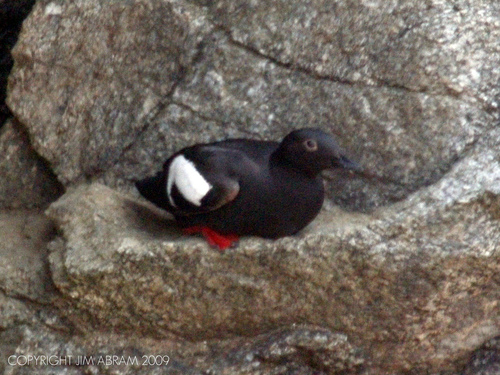
this bird has a white coverts and red feet and tarsus, and the bird has a solid black body and head.
this black bird has a short bill, white secondaries, and reddish orange feet.
a black bird with red feet and white secondaries.
this bird is a stout, stocky animal with a black bill and red feet.
black bird with white primary feathers and red webbed feet.
this bird is black with white and has a very short beak.
this bird is black and white in color, with a black beak.
this bird has wings that are black and has red feeta small black bird with a white patch on the secondaries and some webbed, dark orange feet.
this black bird has red feet and white wingbars.
Species: Pigeon Guillemot